Kwanumsa (Kaesong)

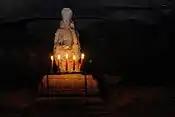
Rare marble Buddhist Avalokitesvara statue, from the Koryo (Goryeo) Dynasty - in situ in a cave near Kwaneum-sa (Kwaneum [Guanyin] Temple), Kaesong, North Korea.

Kwanŭm-sa is a Korean Buddhist temple located within Taehung Castle on Mt. Chonma near Kaesong, North Korea. The site is one of the National Treasures of North Korea. Named after Guanyin, the buddhist bodhisattva of compassion, this small temple is located in the valley between Mts. Chonma and Songgo. The temple was founded in 970 when a monk deposited two marble statues of the goddess in a cave behind the temple's current location. The temple itself was constructed in 1393 under the Koryo Dynasty, and later renovated in 1646 under the Joseon. The site contains many ancient relics, including a seven-story pagoda from the Koryo dynasty and the ancient Guanyin statues in Kwanum Cave. The doors of the main shrine, known as the Taeung Hall, are decorated with carved flowers and leaves; an old legend relays why the decorations on one door are unfinished. During the reconstruction of the temple during the Joseon dynasty, one of the main carvers was a twelve-year-old boy named Unna, famed for his skill in carving. One day, while working on the temple, he heard his mother was seriously ill, and asked to be allowed to visit her. He was refused, and his mother died shortly after. He blamed himself and his skillful hands for his mother's death, and so out of grief used his carving axe to chop off his hand. He then disappeared into the forest, never to be seen again. Today, a carving of a boy with one hand ascending to heaven on the back of a white tiger can still be seen on the unfinished door.